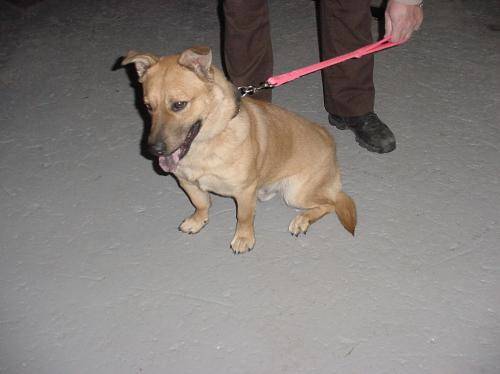
Label: dog